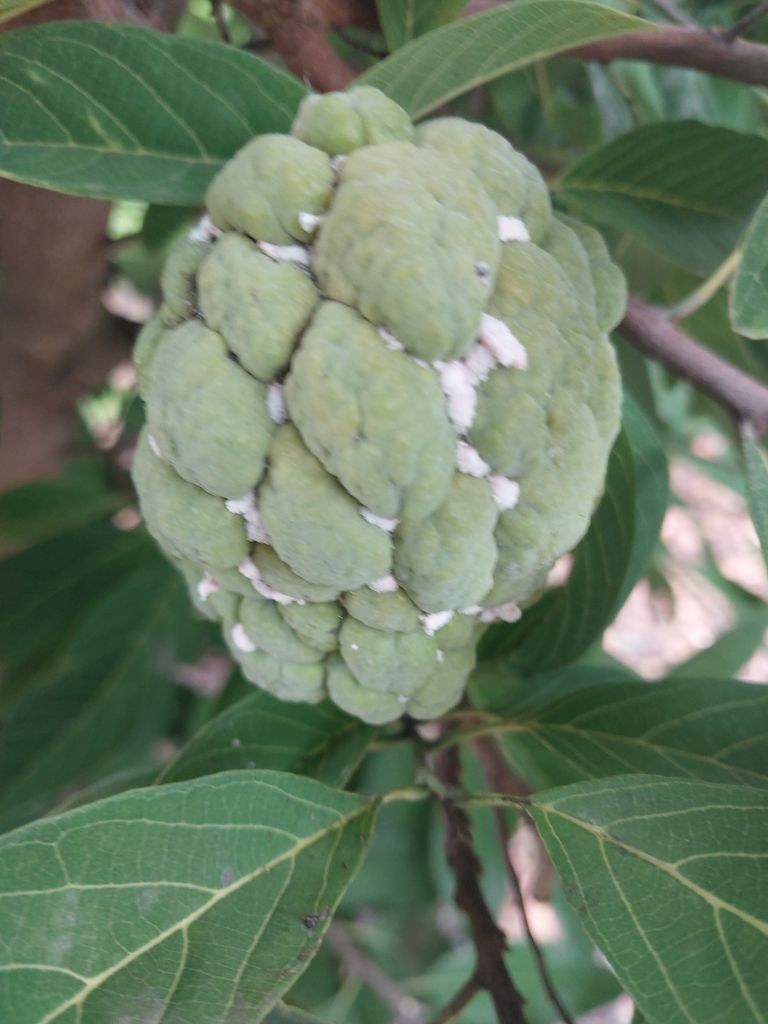
Disease label: Mealy Bug